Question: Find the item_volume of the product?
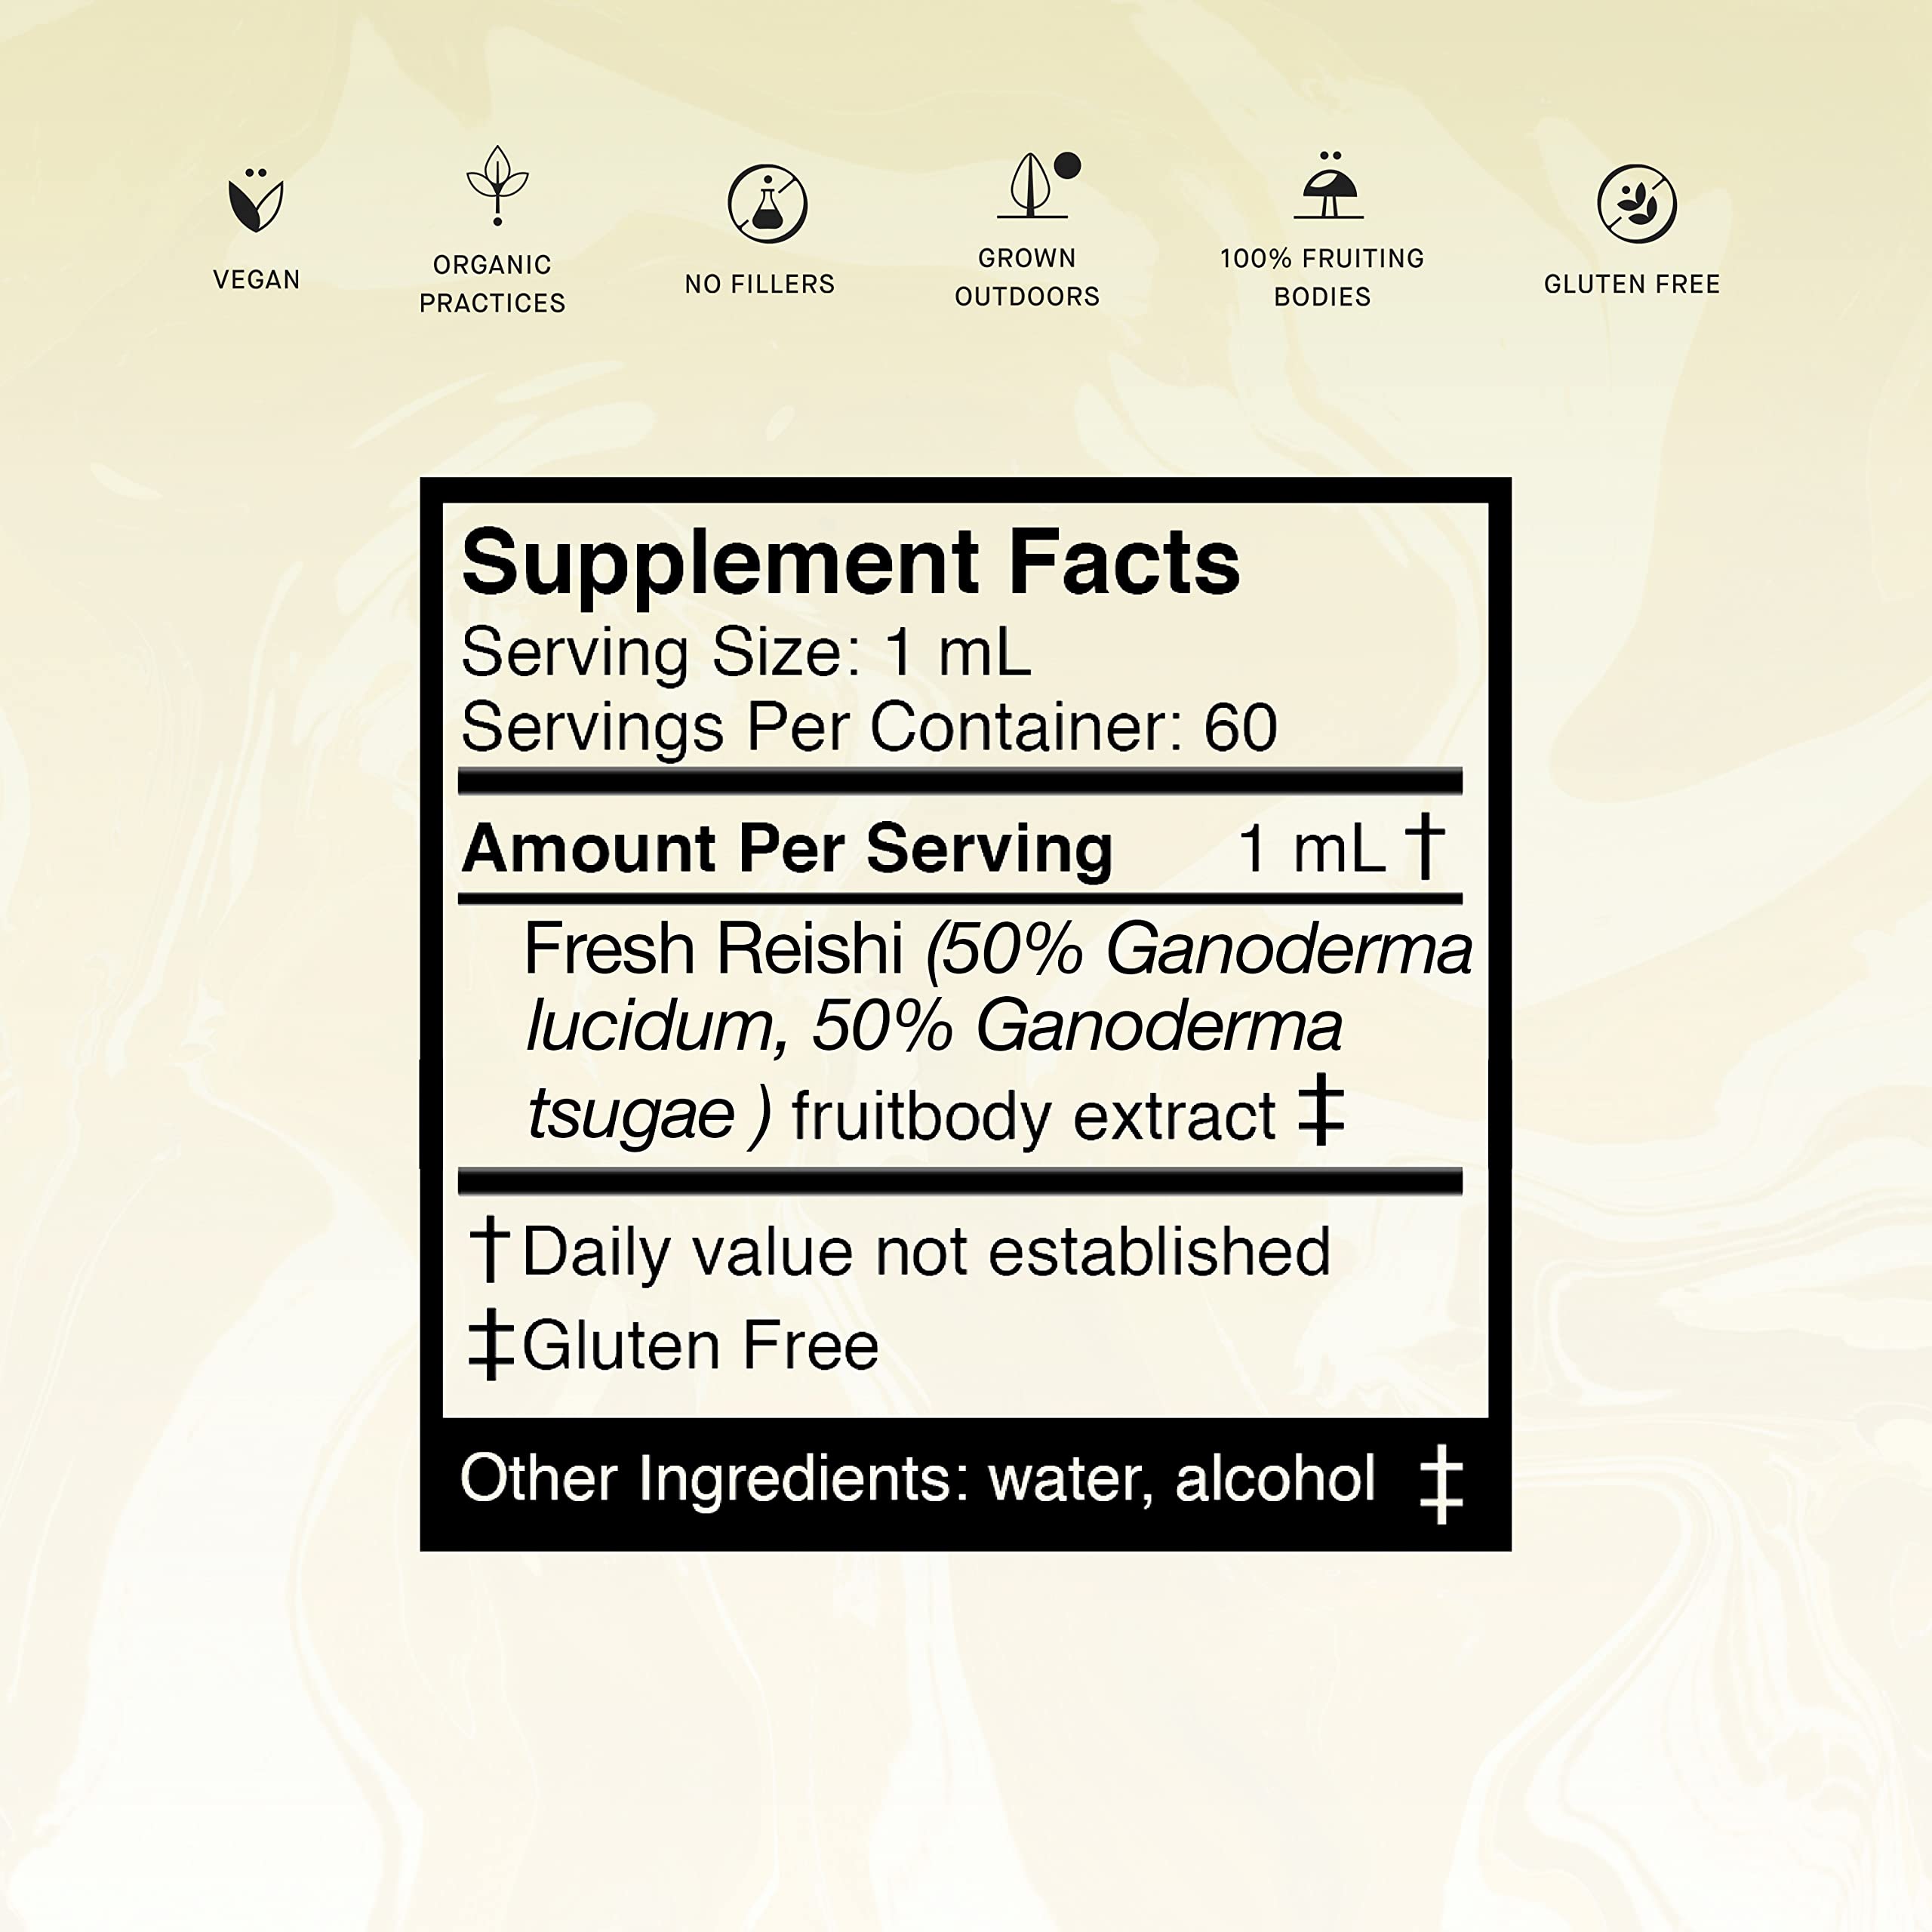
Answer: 1.0 millilitre